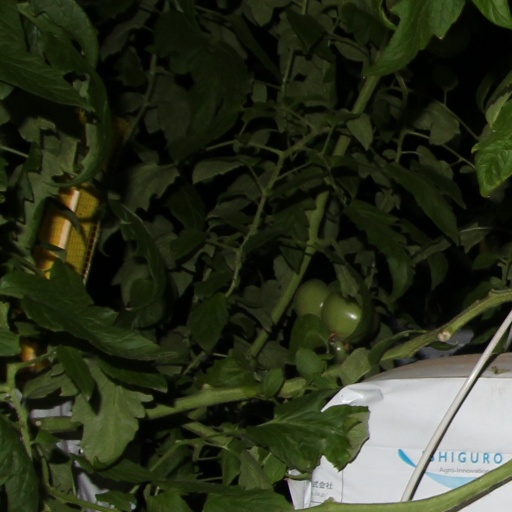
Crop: tomato